Luce County Sheriff's House and Jail

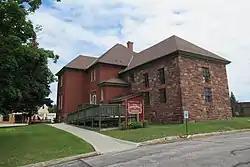
Rear view showing the jailhouse

The Luce County Sheriff's House and Jail was originally built as a correctional facility and government building at 411 West Harrie Street in Newberry, Michigan, United States. It was listed on the National Register of Historic Places in 1982 and designated a Michigan State Historic Site in 1975.